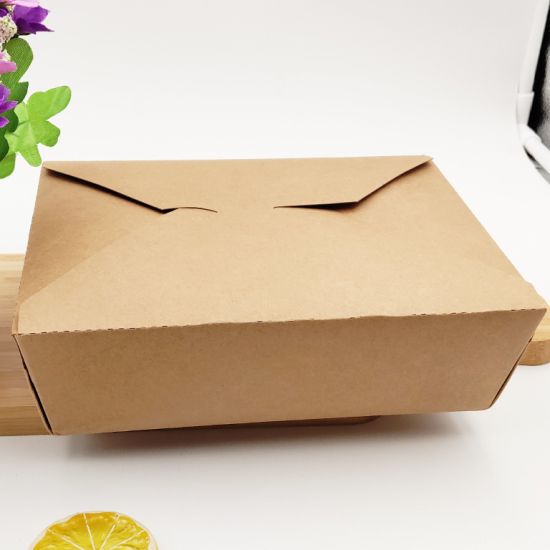
Label: cardboard